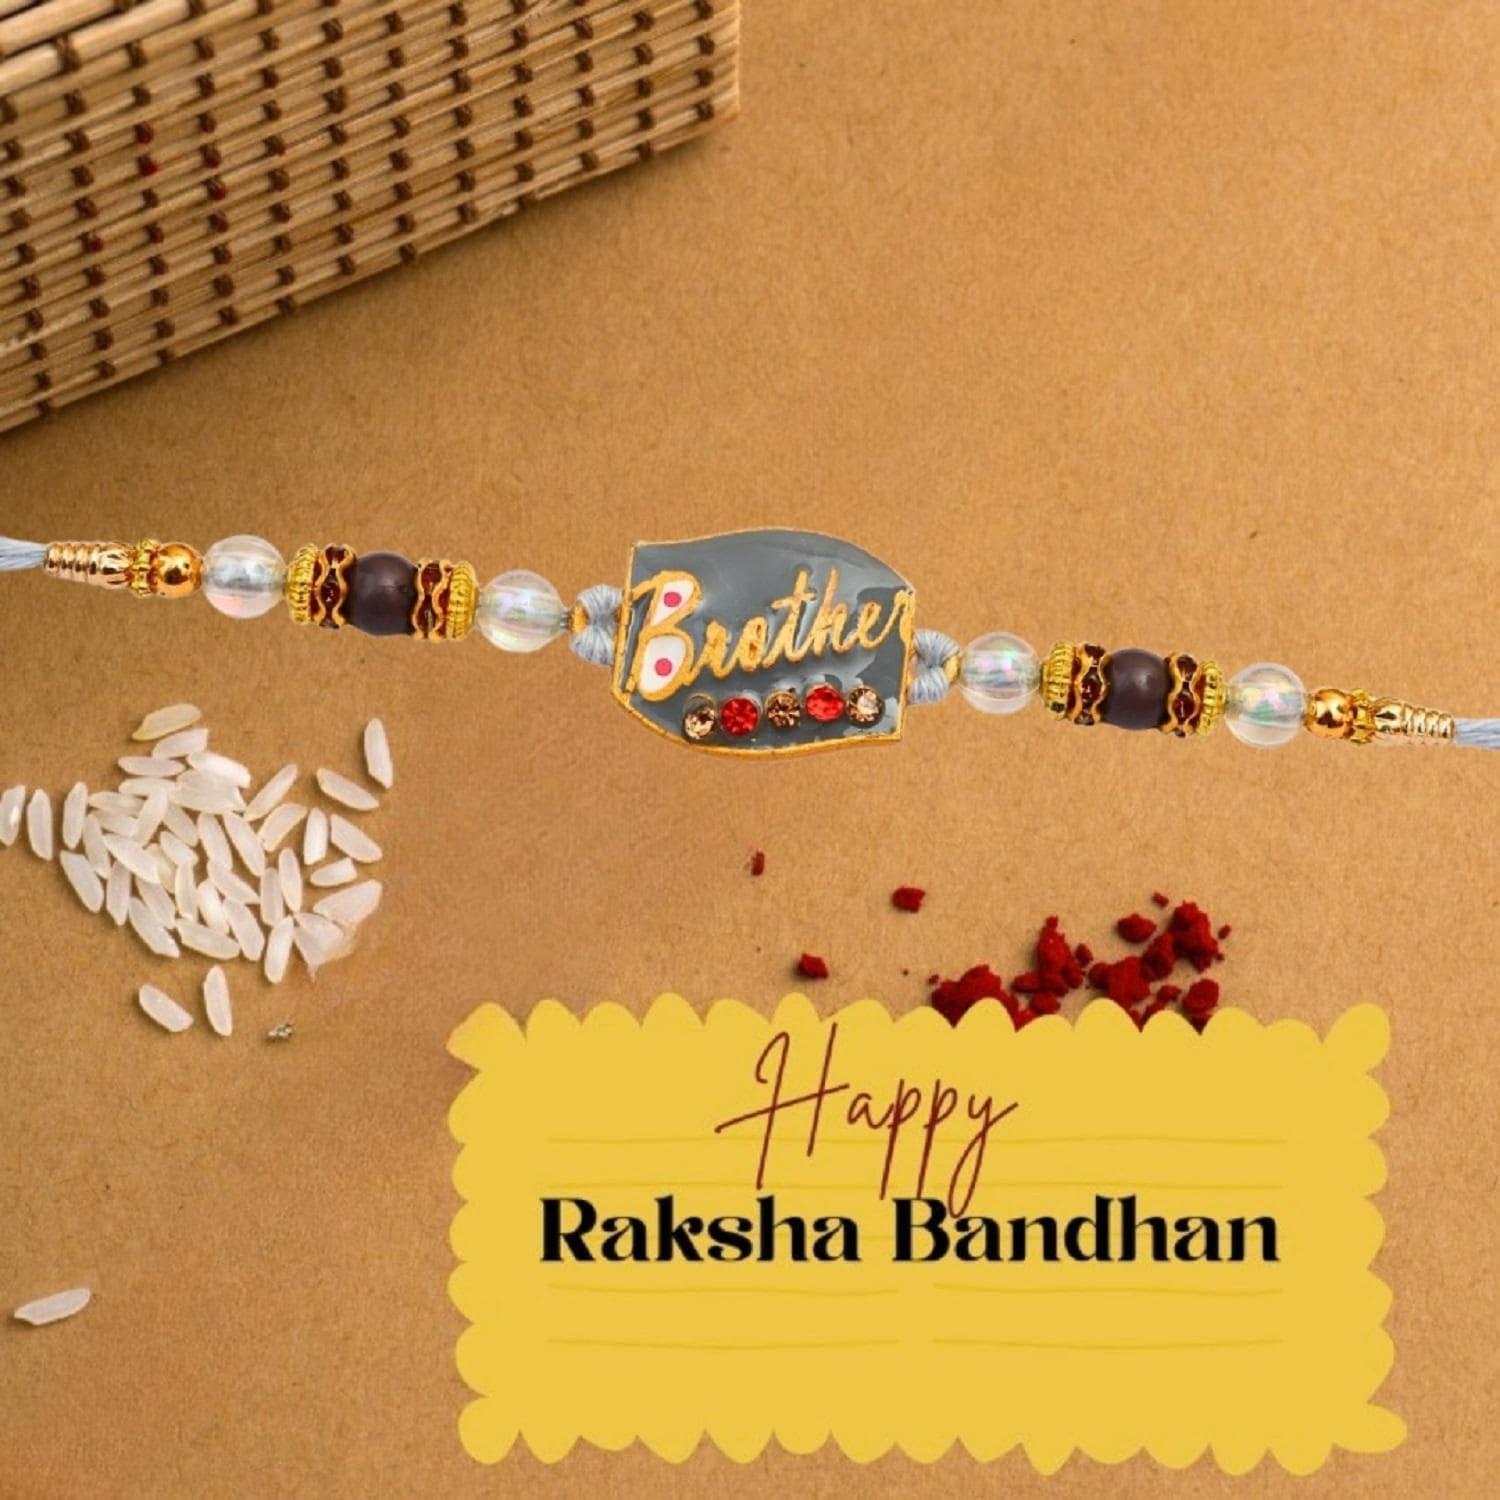
VIBRANCE Traditional Brother Rakhi for Raksha Bandhan.
Type: Rakhis
Brand: VIBRANCE
Price: Rs. 199
 Raksha Bhandan is a celebration of the bond between a brother and sister. We specialize in creating unique rakhi designs for every brother and sister. Our rakhi collection ranges from traditional to modern designs, all of which are handcrafted with love and care. We strive to make each Raksha Bhandan special for our customers by providing the perfect rakhi for their loved ones. With our wide range of designs and styles, you can find the perfect rakhi for your brother or sister. Shop with us today to make your Raksha Bhandan magical.The design of the delivered product or parts of it may vary slightly from what is shown in the image.
Features: Hand crafted pearl and crystal studded rakhi Multicolor Rakhi,Special Multi colour Designer Rakhi for Brother / Bhabhi / Kids,Includes roli chawal and free greeting card,Rakshabandhan Special Card,Comes with Roli Chawal & Best Wishes Greeting Card in best packaging